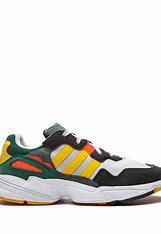
Brand: Adidas
Model: Yung 96